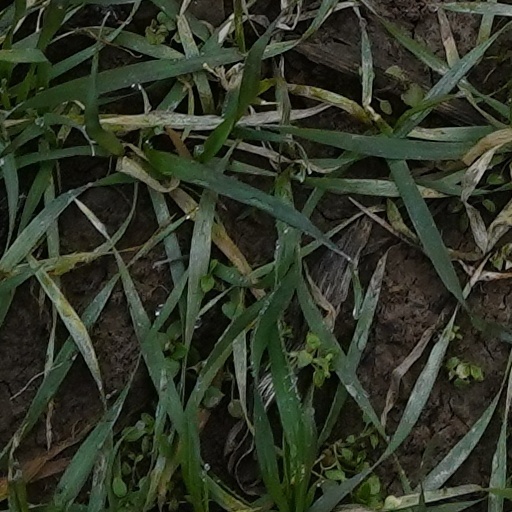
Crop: wheat